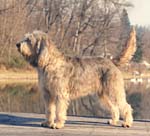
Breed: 217-n000014-otterhound